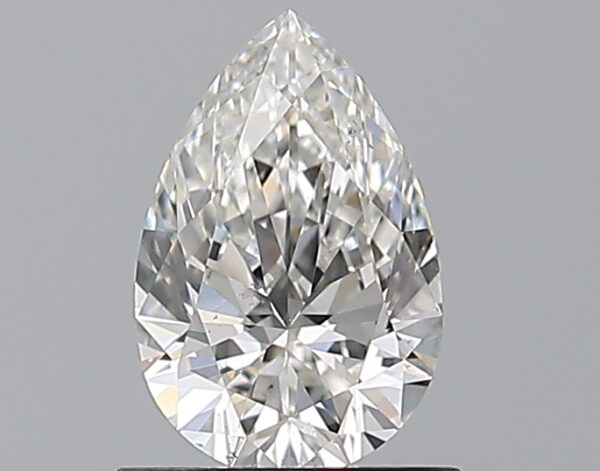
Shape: pear
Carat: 0.8
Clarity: SI1
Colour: F
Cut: EX
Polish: EX
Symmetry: EX
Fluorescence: N
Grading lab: GIA
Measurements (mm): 8.02 x 5.27 x 3.2